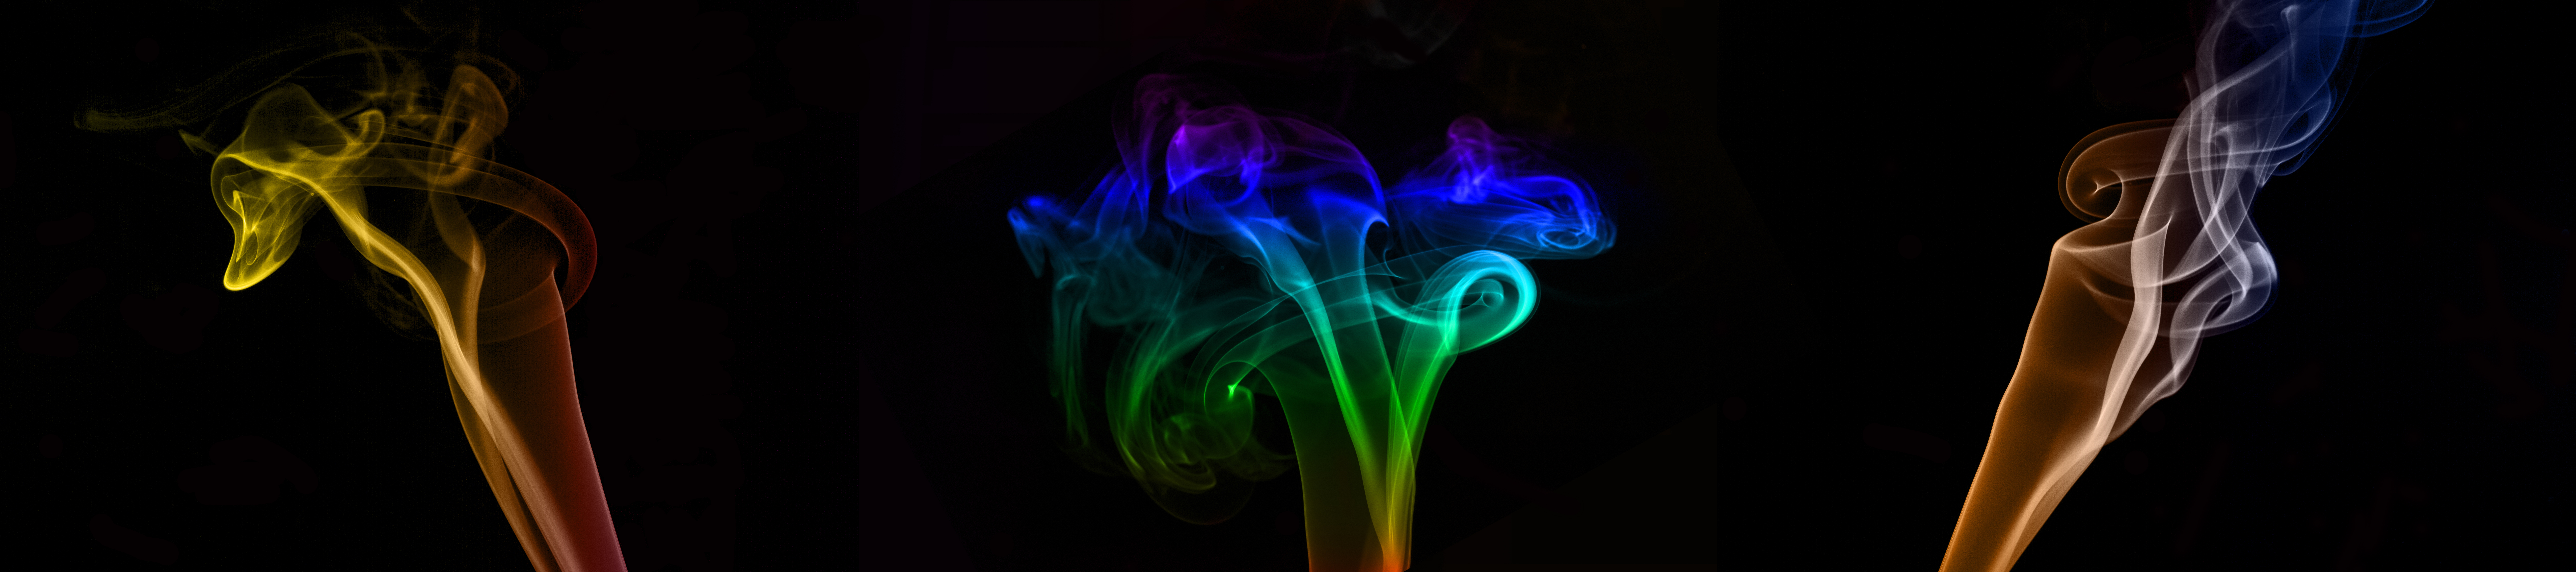
flower, smoke, line, flame, human body, font, uk, art, indoors, blackbackground, illustration, canon7d, colours, organ, nikkvalentine, peterborough, tabletopphotography, plumes, sense